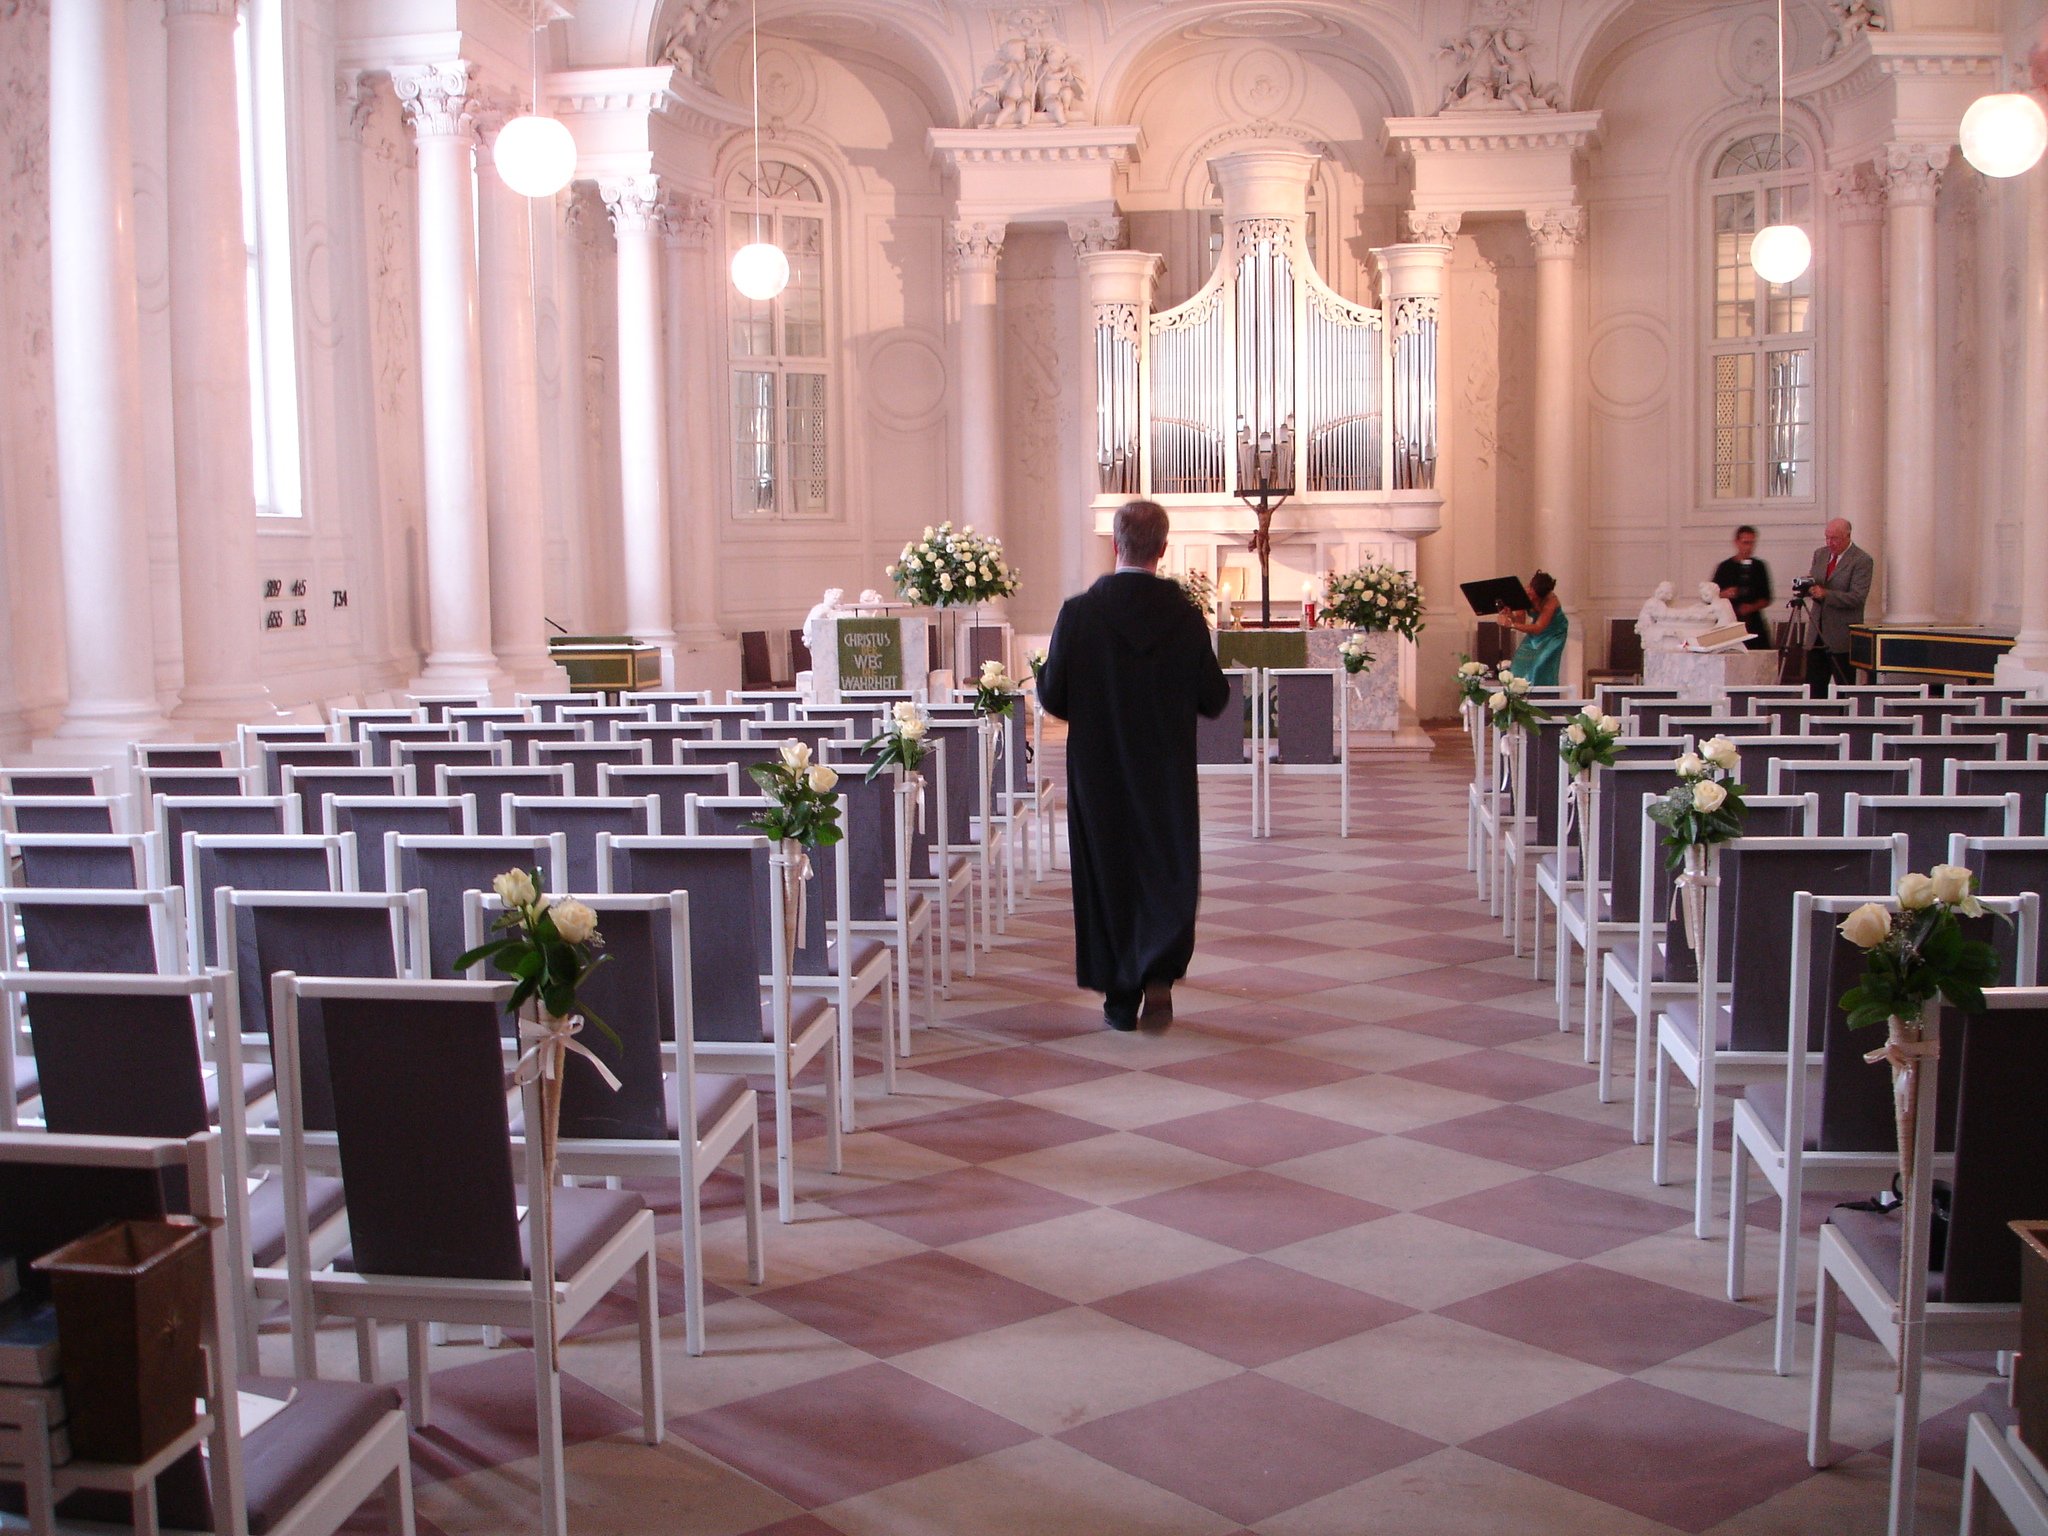
building, celebration, meal, hall, religion, church, christian, wedding, marriage, aisle, catholic, ceremony, faith, christianity, ballroom, banquet, god, catholicism, pastor, function hall